Asylum in Australia

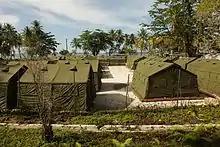
Part of the Manus Island regional processing facility in October 2012

In July 2013, Rudd, who had recently returned to power as Prime Minister, announced that anyone who arrived in Australia by boat without a visa would not be eligible for asylum. In co-operation with Papua New Guinean Prime Minister Peter O'Neill, the Regional Settlement Agreement was drafted. Under the agreement, new asylum seekers would be sent to Papua New Guinea where legitimate cases would be granted asylum in that, but would lose any right to seek asylum in Australia. To accommodate the refugees, the Manus Regional Processing Centre would be enlarged significantly. In exchange for taking the asylum seekers, Papua New Guinea would receive financial aid from Australia. Like Australia, Papua New Guinea is a signatory to United Nations Refugees Convention. Rudd said the policy was not intended to be permanent and would be reviewed annually.